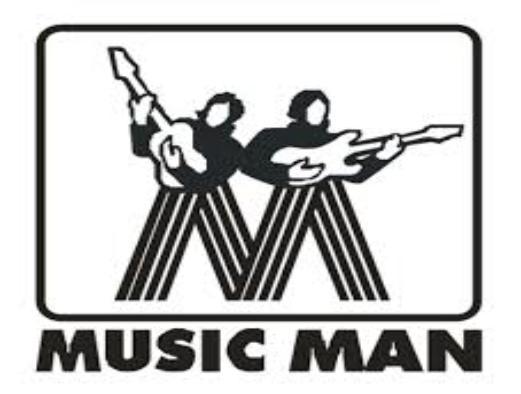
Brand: music man-2
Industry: Leisure